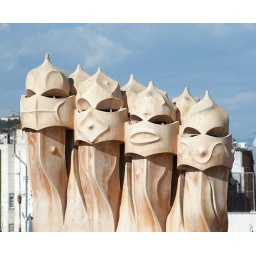
the chimneys on the roof of Casa Mila, an apartment building in Barcelona, Spain, designed by Antoni Gaudi